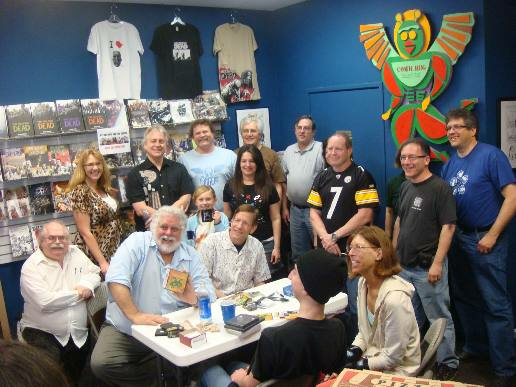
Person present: Yes